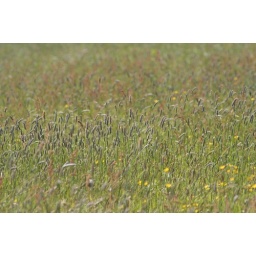
Grass in the field next to my house